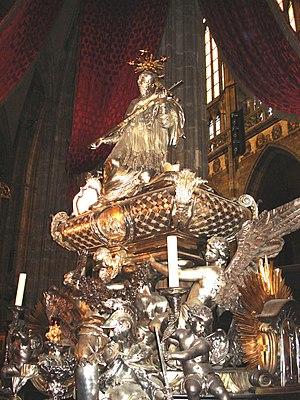
Tombe de saint Jean Népomucène executé en 1736 par Johann Josef Würth après Antonio Corradini and Josef Emanuel Fischer von Erlach, cathedrale St-Guy, Chateau de Prague. Čeština: Hrob sv. Jana Nepomuckeho, Johann Josef Würth podle modelu Antonia Corradiniho a kresby Josefa Emanuela Fischera von Erlach, Katedrála sv. Víta, Pražský hrad.
Jean Népomucène est un prêtre catholique et un martyr. Les sources disponibles sur ce nom pourraient se référer à deux personnes distinctes. Il est fêté le 20 mars. Jean Népomucène est l’un des saints les plus vénérés, vu la multiple protection qu’il accordait : il est le patron des bateliers, des ponts, des prêtres, de tous les hommes qui avaient quelque chose de commun avec l’eau.
Ignaz Franz Platzer est un sculpteur baroque allemand du royaume de Bohême.
La cathédrale Saint-Guy est une cathédrale à Prague, capitale de la Tchéquie, et le siège de l'archevêché de Prague. Le nom complet de la cathédrale est Cathédrale Saint-Guy, Saint-Venceslas et Saint-Adalbert. Située à l'intérieur du château de Prague, elle est un excellent exemple d'architecture gothique et est la plus grande et plus importante église du pays.